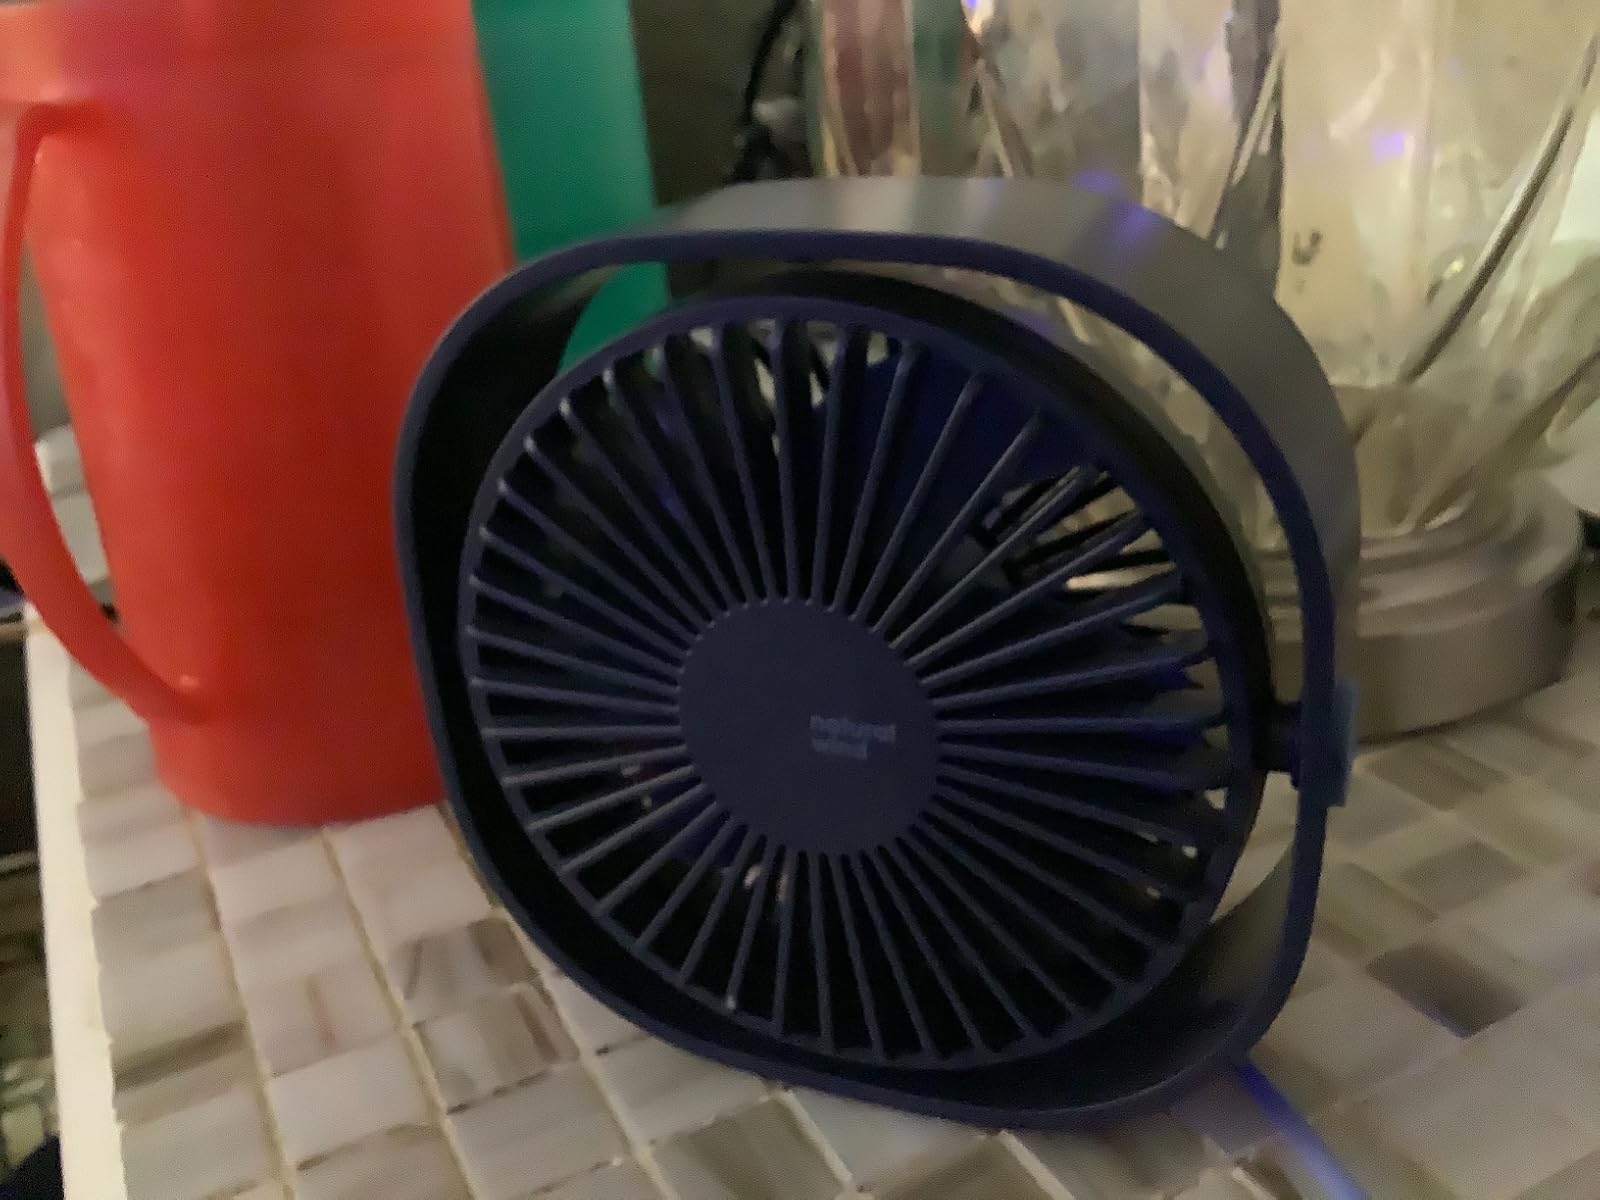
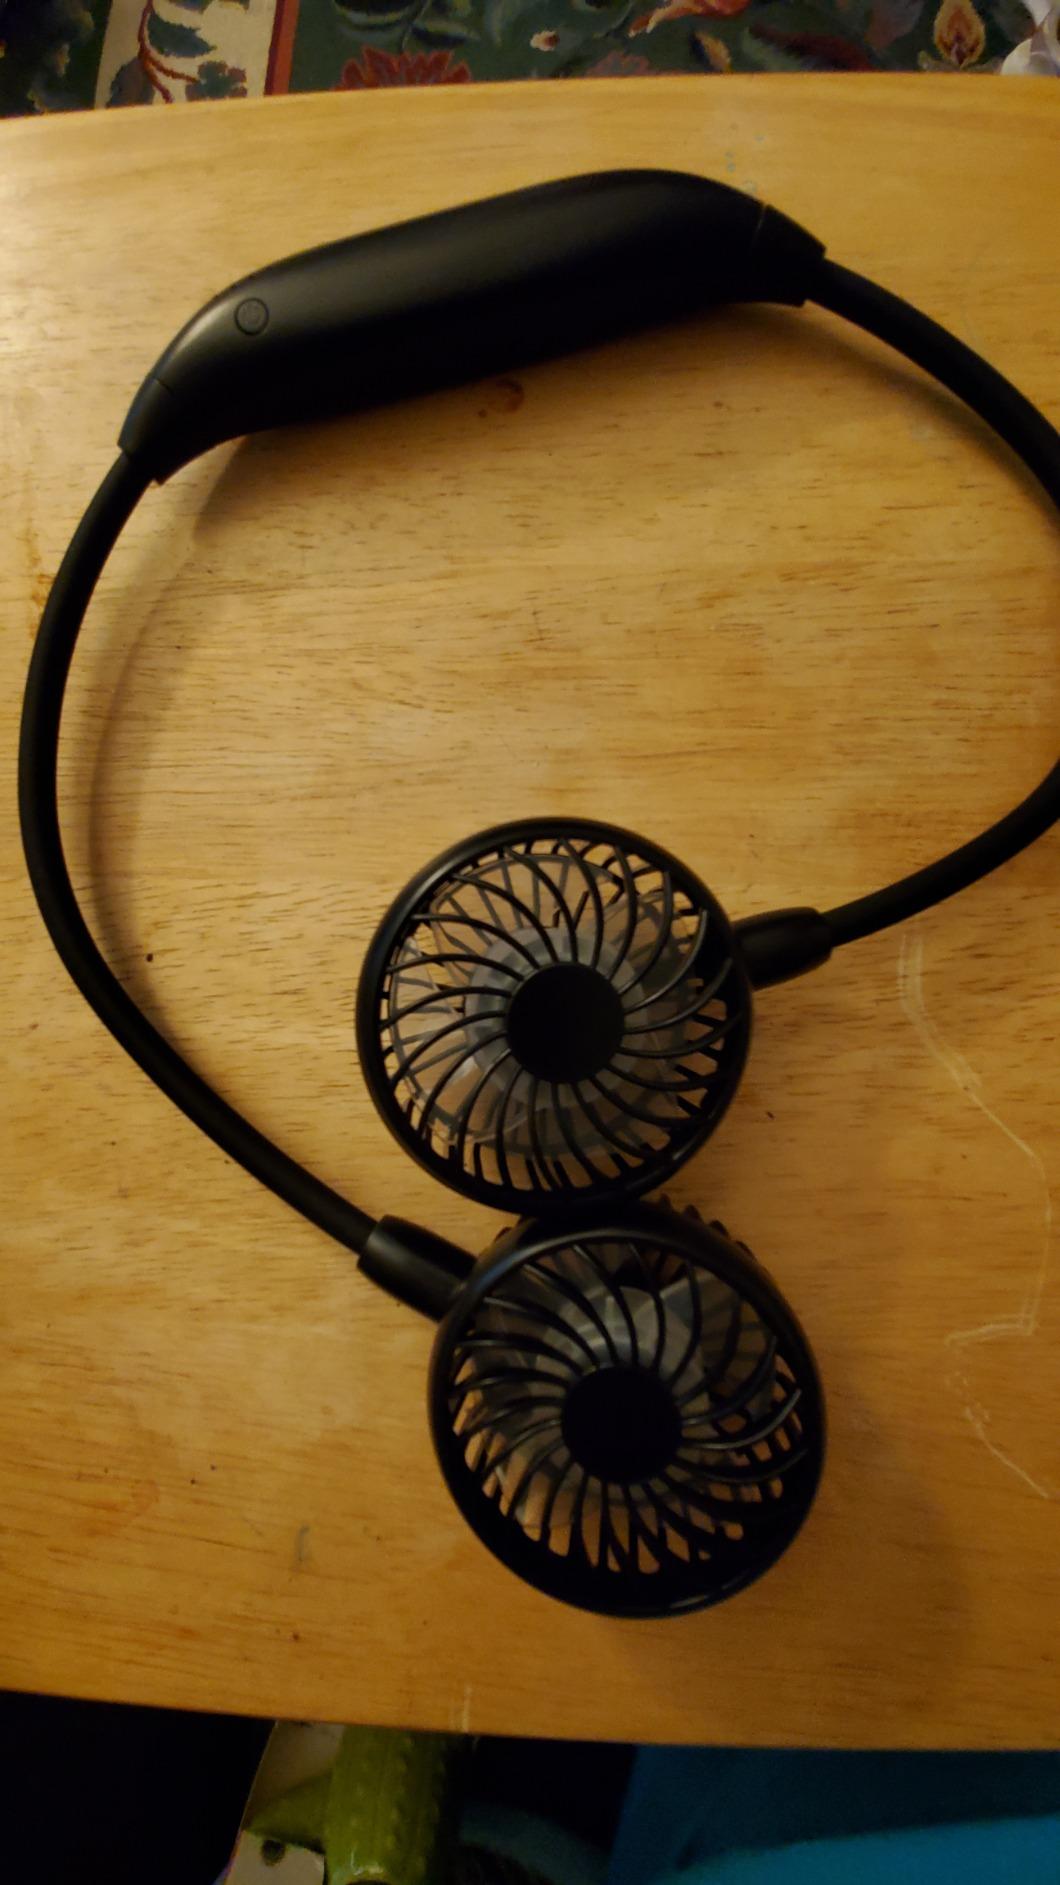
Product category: fan
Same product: no